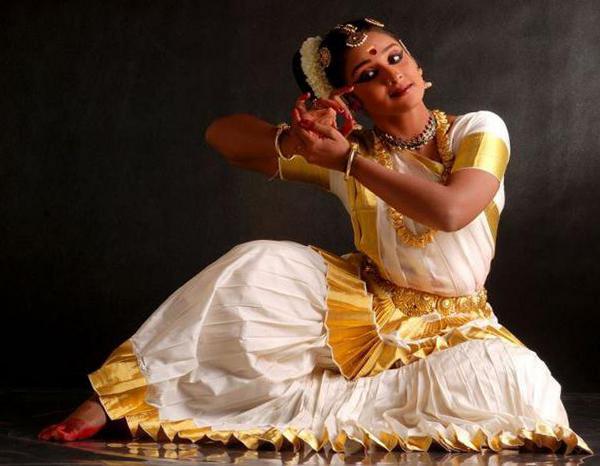
Dance form: mohiniyattam